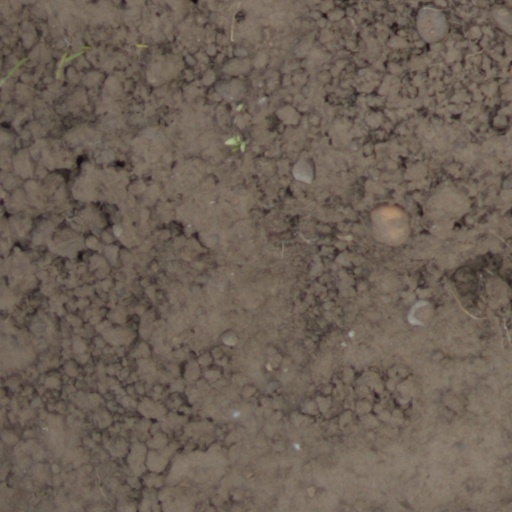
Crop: wheat